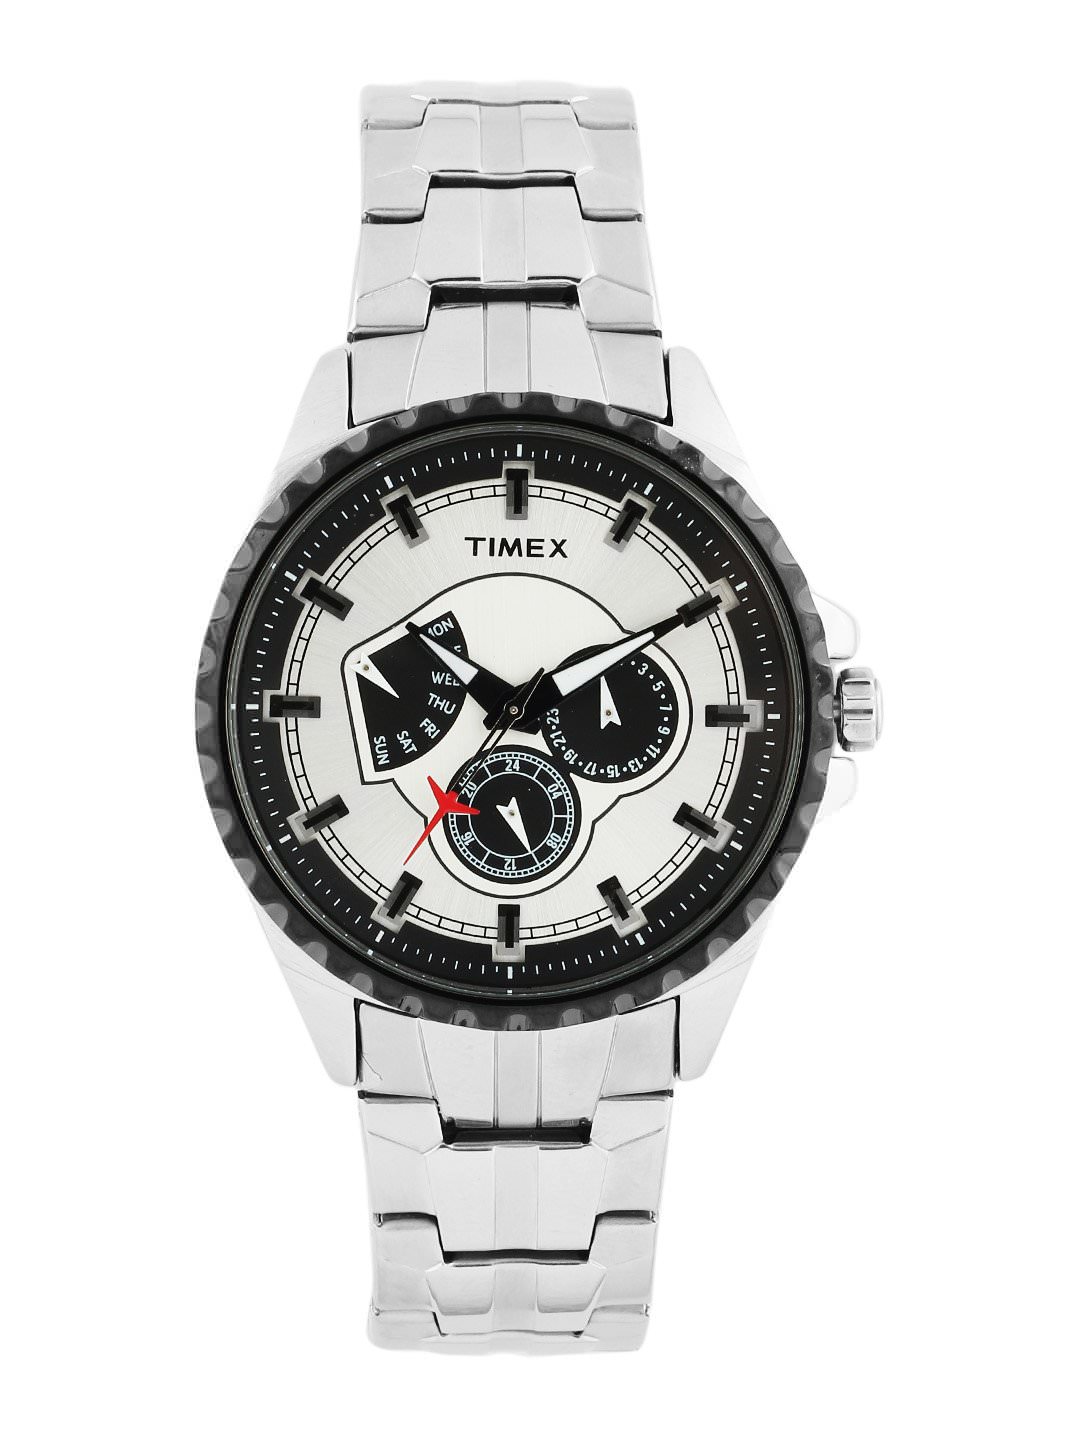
Timex Men Sliver Dial Chronograph Watch
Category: Accessories / Watches / Watches
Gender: Men
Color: Silver
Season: Winter 2016
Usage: Casual